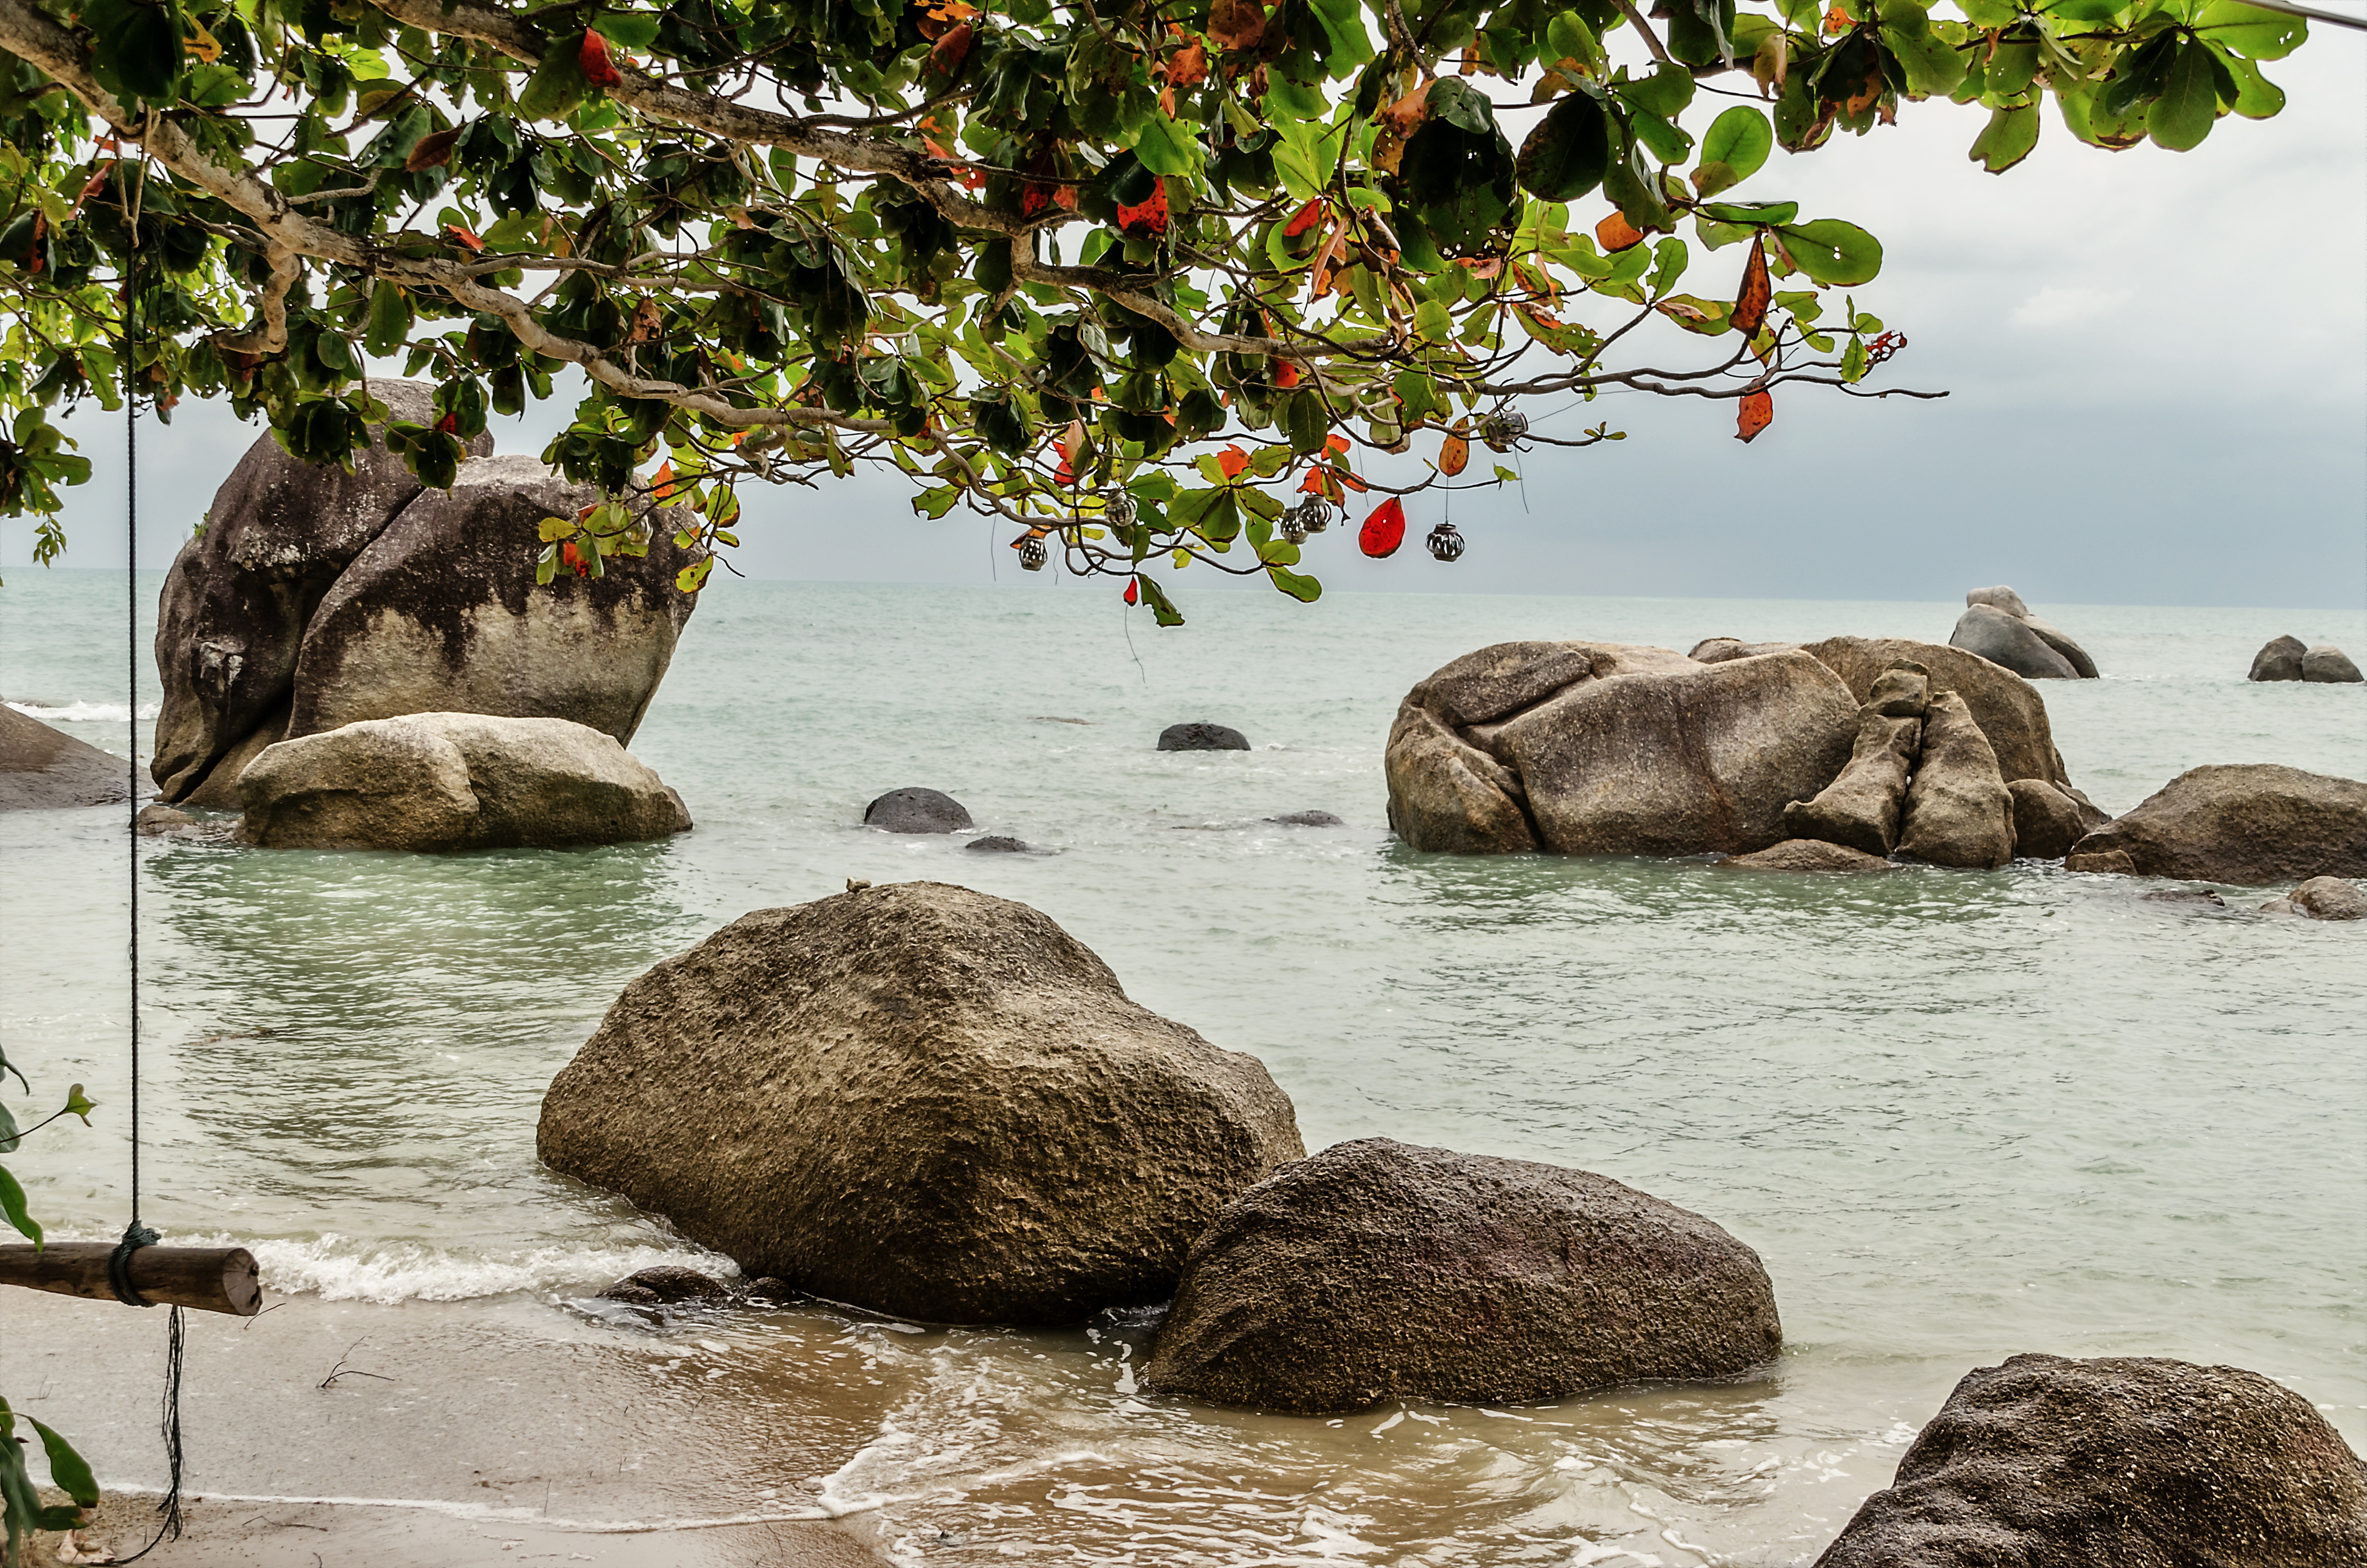
beach, sea, coast, tree, water, rock, shore, wildlife, jungle, holiday, bay, fauna, thailand, body of water, stones, palm trees